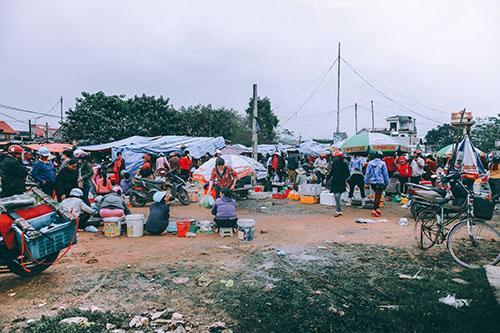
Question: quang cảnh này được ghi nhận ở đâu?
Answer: ở một góc của một khu chợ